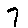
Label: 7